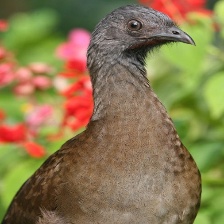
Species: GREY HEADED CHACHALACA
Scientific name: ORTALIS CINEREICEPS